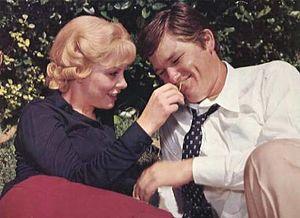
Kurt Russell [kɝt ˈɹʌsəl] est un acteur américain né le 17 mars 1951 à Springfield.
Charley et l'Ange est un film américain réalisé par Vincent McEveety sorti en 1973. Il est adapté du roman The Golden Evenings of Summer de Will Stanton.